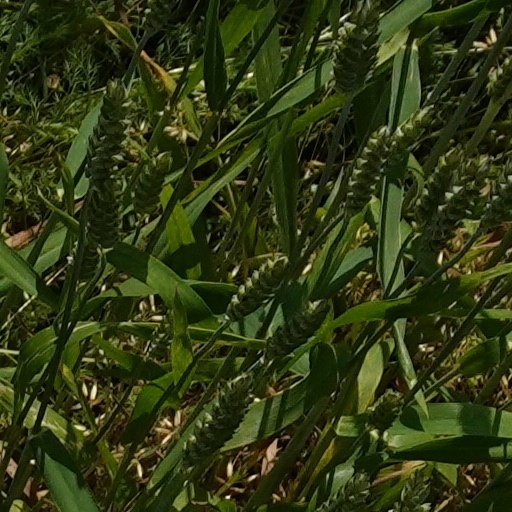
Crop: wheat